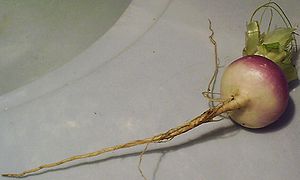
Majroe
Lille majroe rod (Brassica rapa subsp. rapa)
Lille majroe rod (Brassica rapa subsp. rapa)
Majroe er en rodfrugt, der nedstammer fra vilde kålarter. Den voksede nærmest som ukrudt.